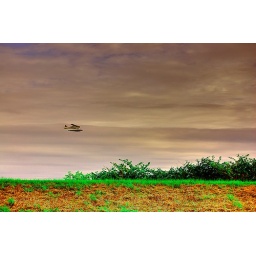
a water plane is taking off near the mouth of fraser river right after sunrise